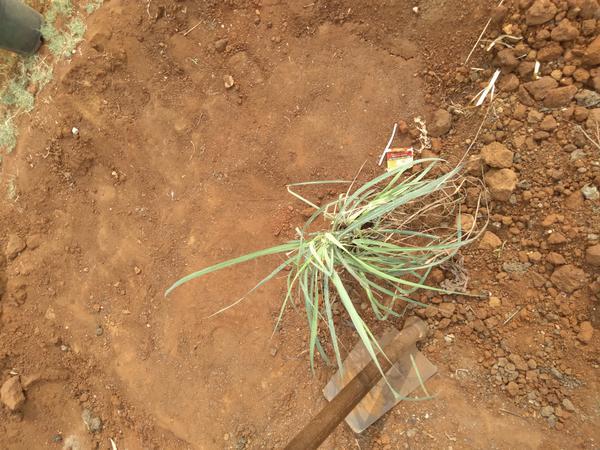
Plant: Lemon_grass